Shanghai International Settlement

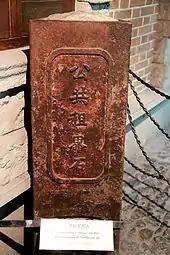
Boundary Stone of the Shanghai International Settlement.

On 11July 1854 a committee of Western businessmen met and held the first annual meeting of the Shanghai Municipal Council (SMC, formally the Council for the Foreign Settlement North of the Yang-king-pang), ignoring protests of consular officials, and laid down the Land Regulations which established the principles of self-government. The aims of this first Council were simply to assist in the formation of roads, refuse collection, and taxation across the disparate Concessions.